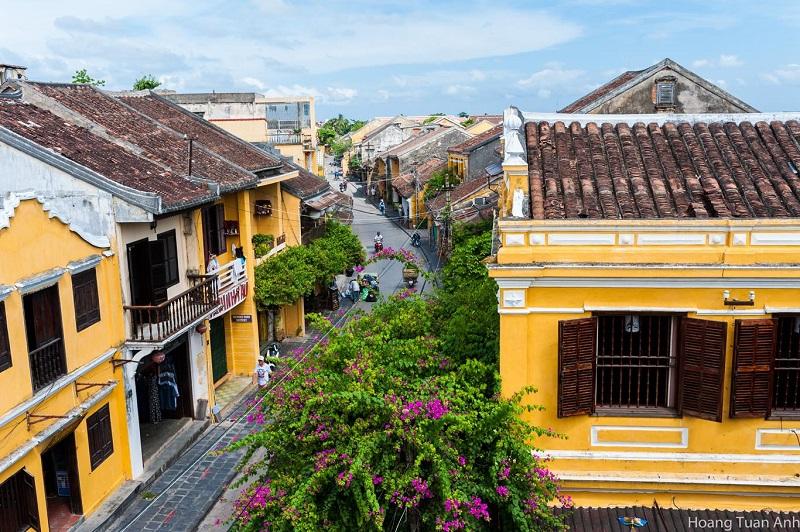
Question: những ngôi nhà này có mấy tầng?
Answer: hai